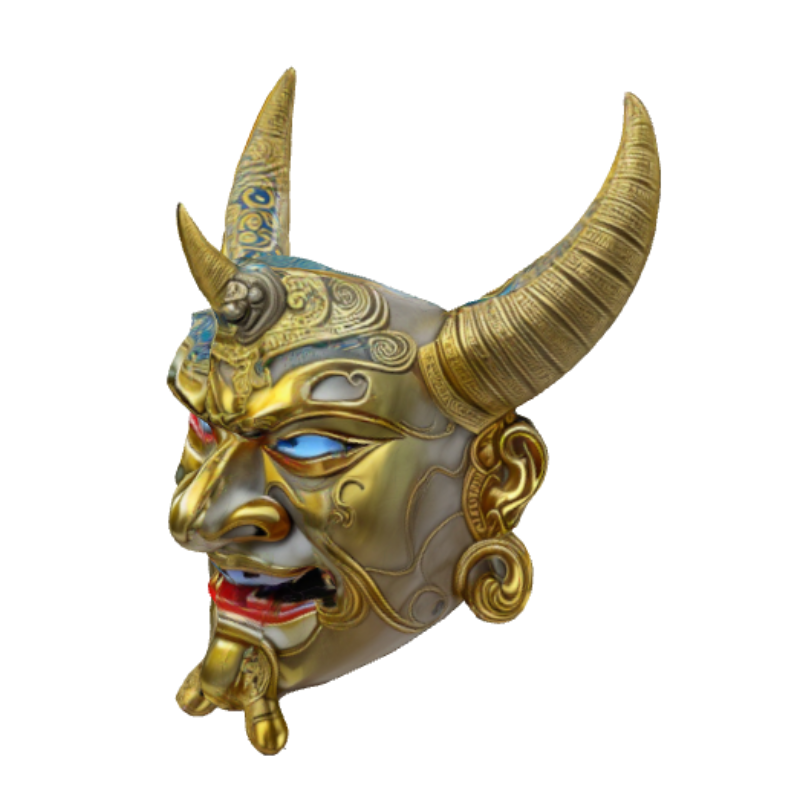
미적 점수 (1~10점): 7